George Washington Browne

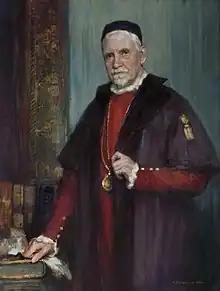
George Washington Browne in 1932

Sir George Washington Browne (21 September 1853 – 15 June 1939) was a Scottish architect. He was born in Glasgow, and trained there and in London. He spent most of his career in Edinburgh, although his work can be found throughout Scotland and beyond. He was involved in nearly 300 projects, including many public and commercial buildings. One of his most notable buildings is Edinburgh's Central Library, and he became recognised as an authority on library planning and design. He came to national attention after winning a competition to design a bridge over the River Thames in London, although this was never realised. He was the first architect to be elected as President of the Royal Scottish Academy. He also served as President of the Edinburgh Architectural Association, and was instrumental in setting up the Royal Fine Art Commission for Scotland.